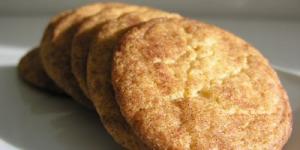
galletas chocolatadas